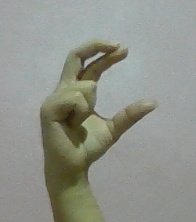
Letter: thal